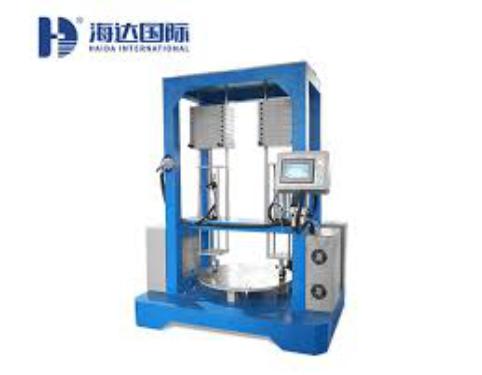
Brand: hd
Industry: Electronic